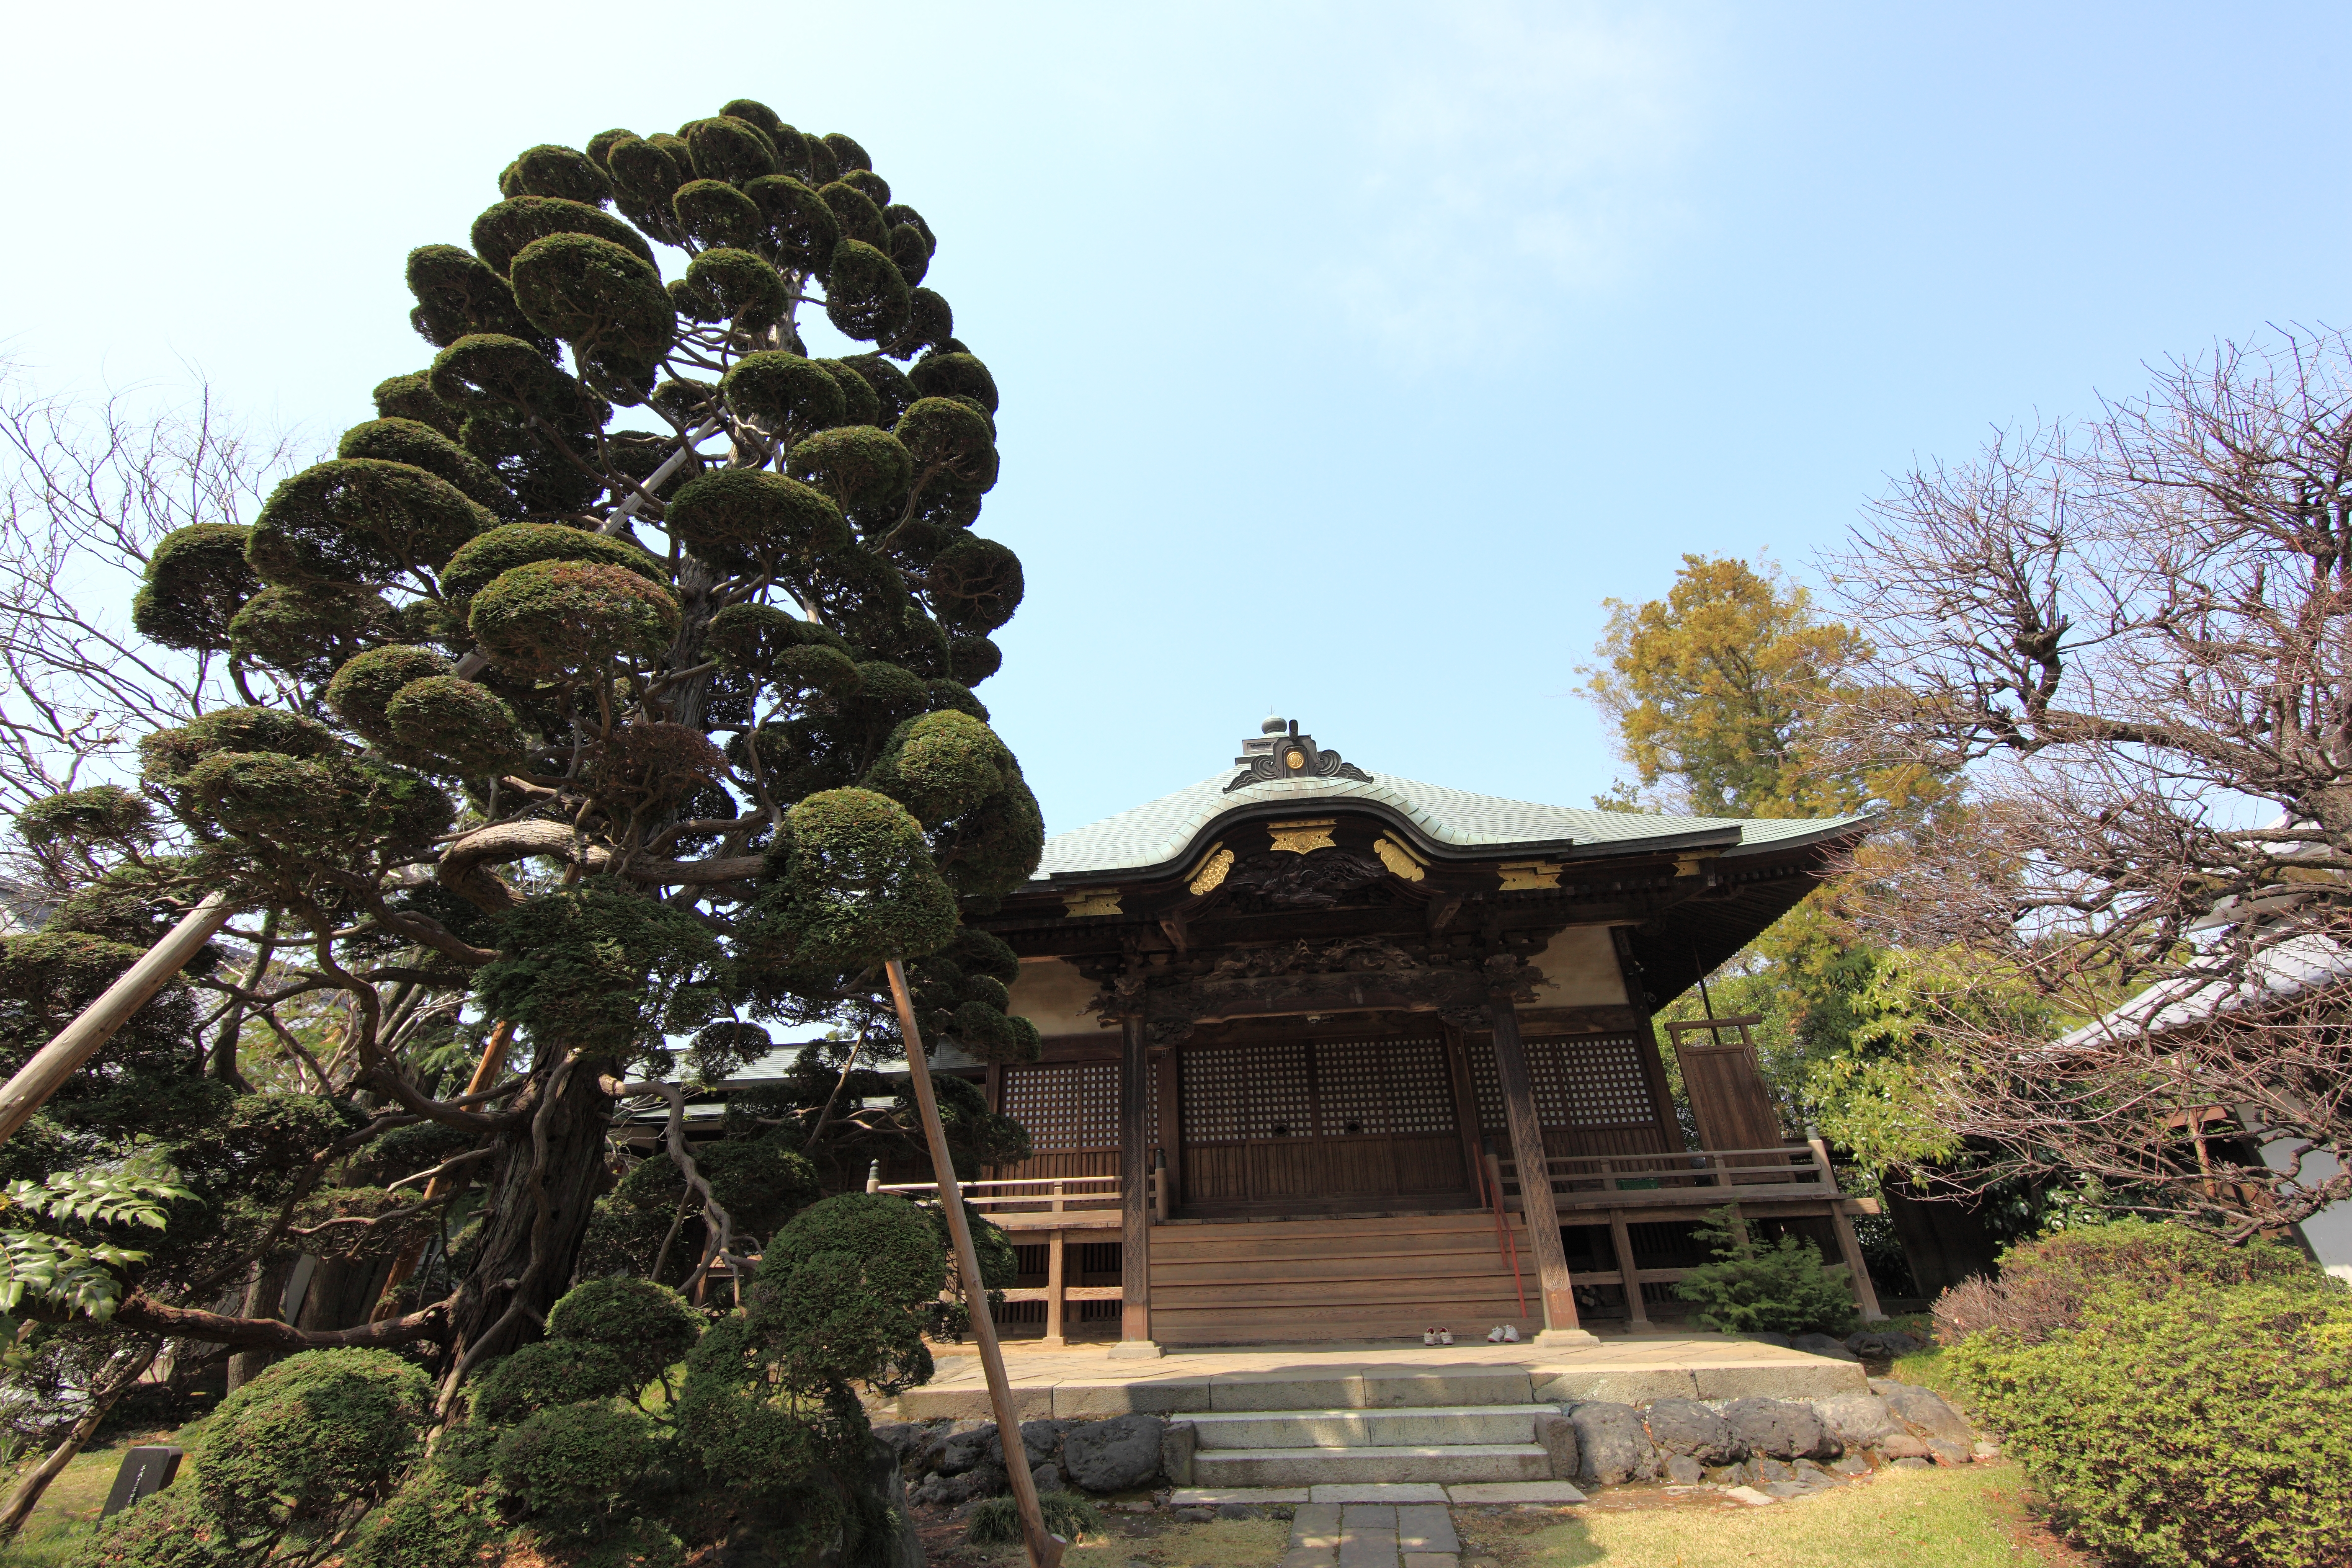
tree, architecture, flower, high, exterior, garden, place of worship, religious, cool image, design, temple, japanese, shrine, 5d, hires, markii, hi, res, resolution, saitama, kumagaya, menumashoudenzan, shinto shrine, outdoor structure